Battle of Mutina

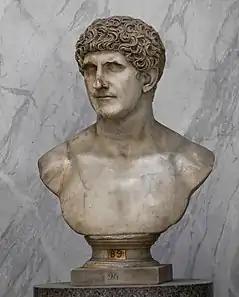
Bust of Mark Antony

At the start of the War of Mutina in December 44 BC, Mark Antony besieged Decimus Junius Brutus Albinus – the governor of Cisalpine Gaul – in Mutina in an attempt to force him to surrender the province to him in accordance with an illegal law he had passed earlier that year in June. Over some months, relations between Antony and the Senate in Rome broke down. The consuls for 43 BC – Aulus Hirtius and Gaius Vibius Pansa – were then dispatched north to relieve Decimus Brutus. Joining them was the private army of Caesar's adoptive heir, Octavian, whose command had been legitimised by the Senate.